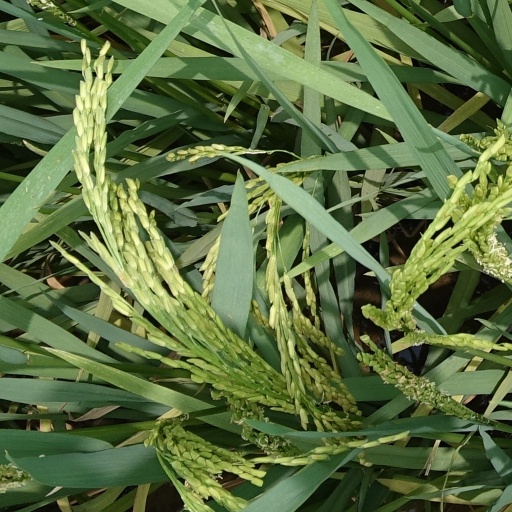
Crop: rice